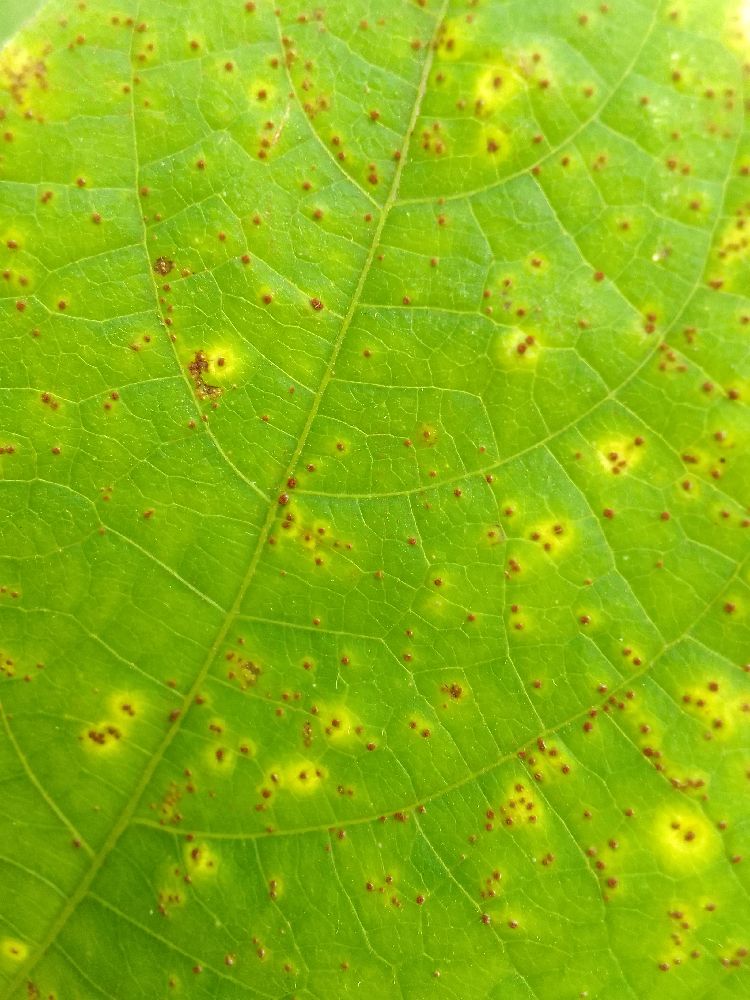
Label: rust